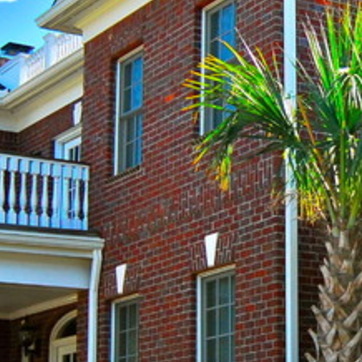
Material: brick